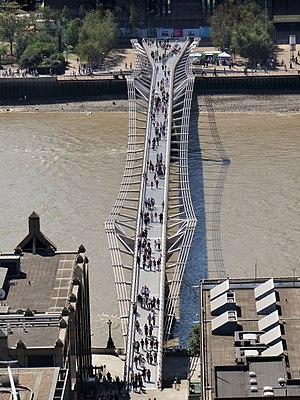
passerelle du millénaire, Londres